Leucothoe (daughter of Orchamus)

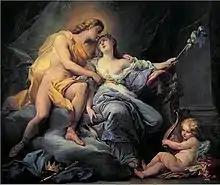
"Apollo (as the Sun) caressing the Nymph Leucothea", by Antoine Boizot

In Greek mythology Leucothoe (Ancient Greek: , from , "white", and , "quick, swift") was a Babylonian princess. The daughter of Orchamus, a king of Persia, Leucothoe was either a lover of the sun god Helios or a victim of rape. A nymph or Leucothoe's own sister named Clytie, who loved Helios and was jealous of Leucothoe, informed Leucothoe's father that Leucothoe, despite being unmarried, was no longer a virgin, whereupon Orchamus buried his daughter alive in punishment. Helios then transformed Leucothoe's dead body into a frankincense tree.